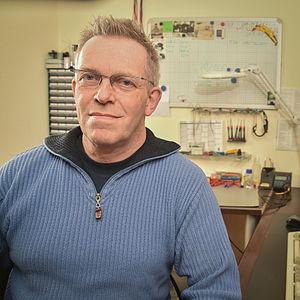
Les prix du logiciel libre sont deux récompenses décernées chaque année par la Free Software Foundation. La première est attribuée depuis 1998 à une personnalité pour le développement du logiciel libre et la seconde depuis 2005 récompense un projet d'intérêt social et son impact sur la société.